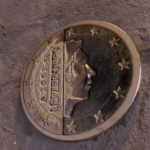
Coin value: 1euro
Country: lu
Edition: standard